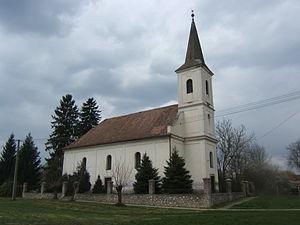
Zaláta est un village et une commune du comitat de Baranya en Hongrie.